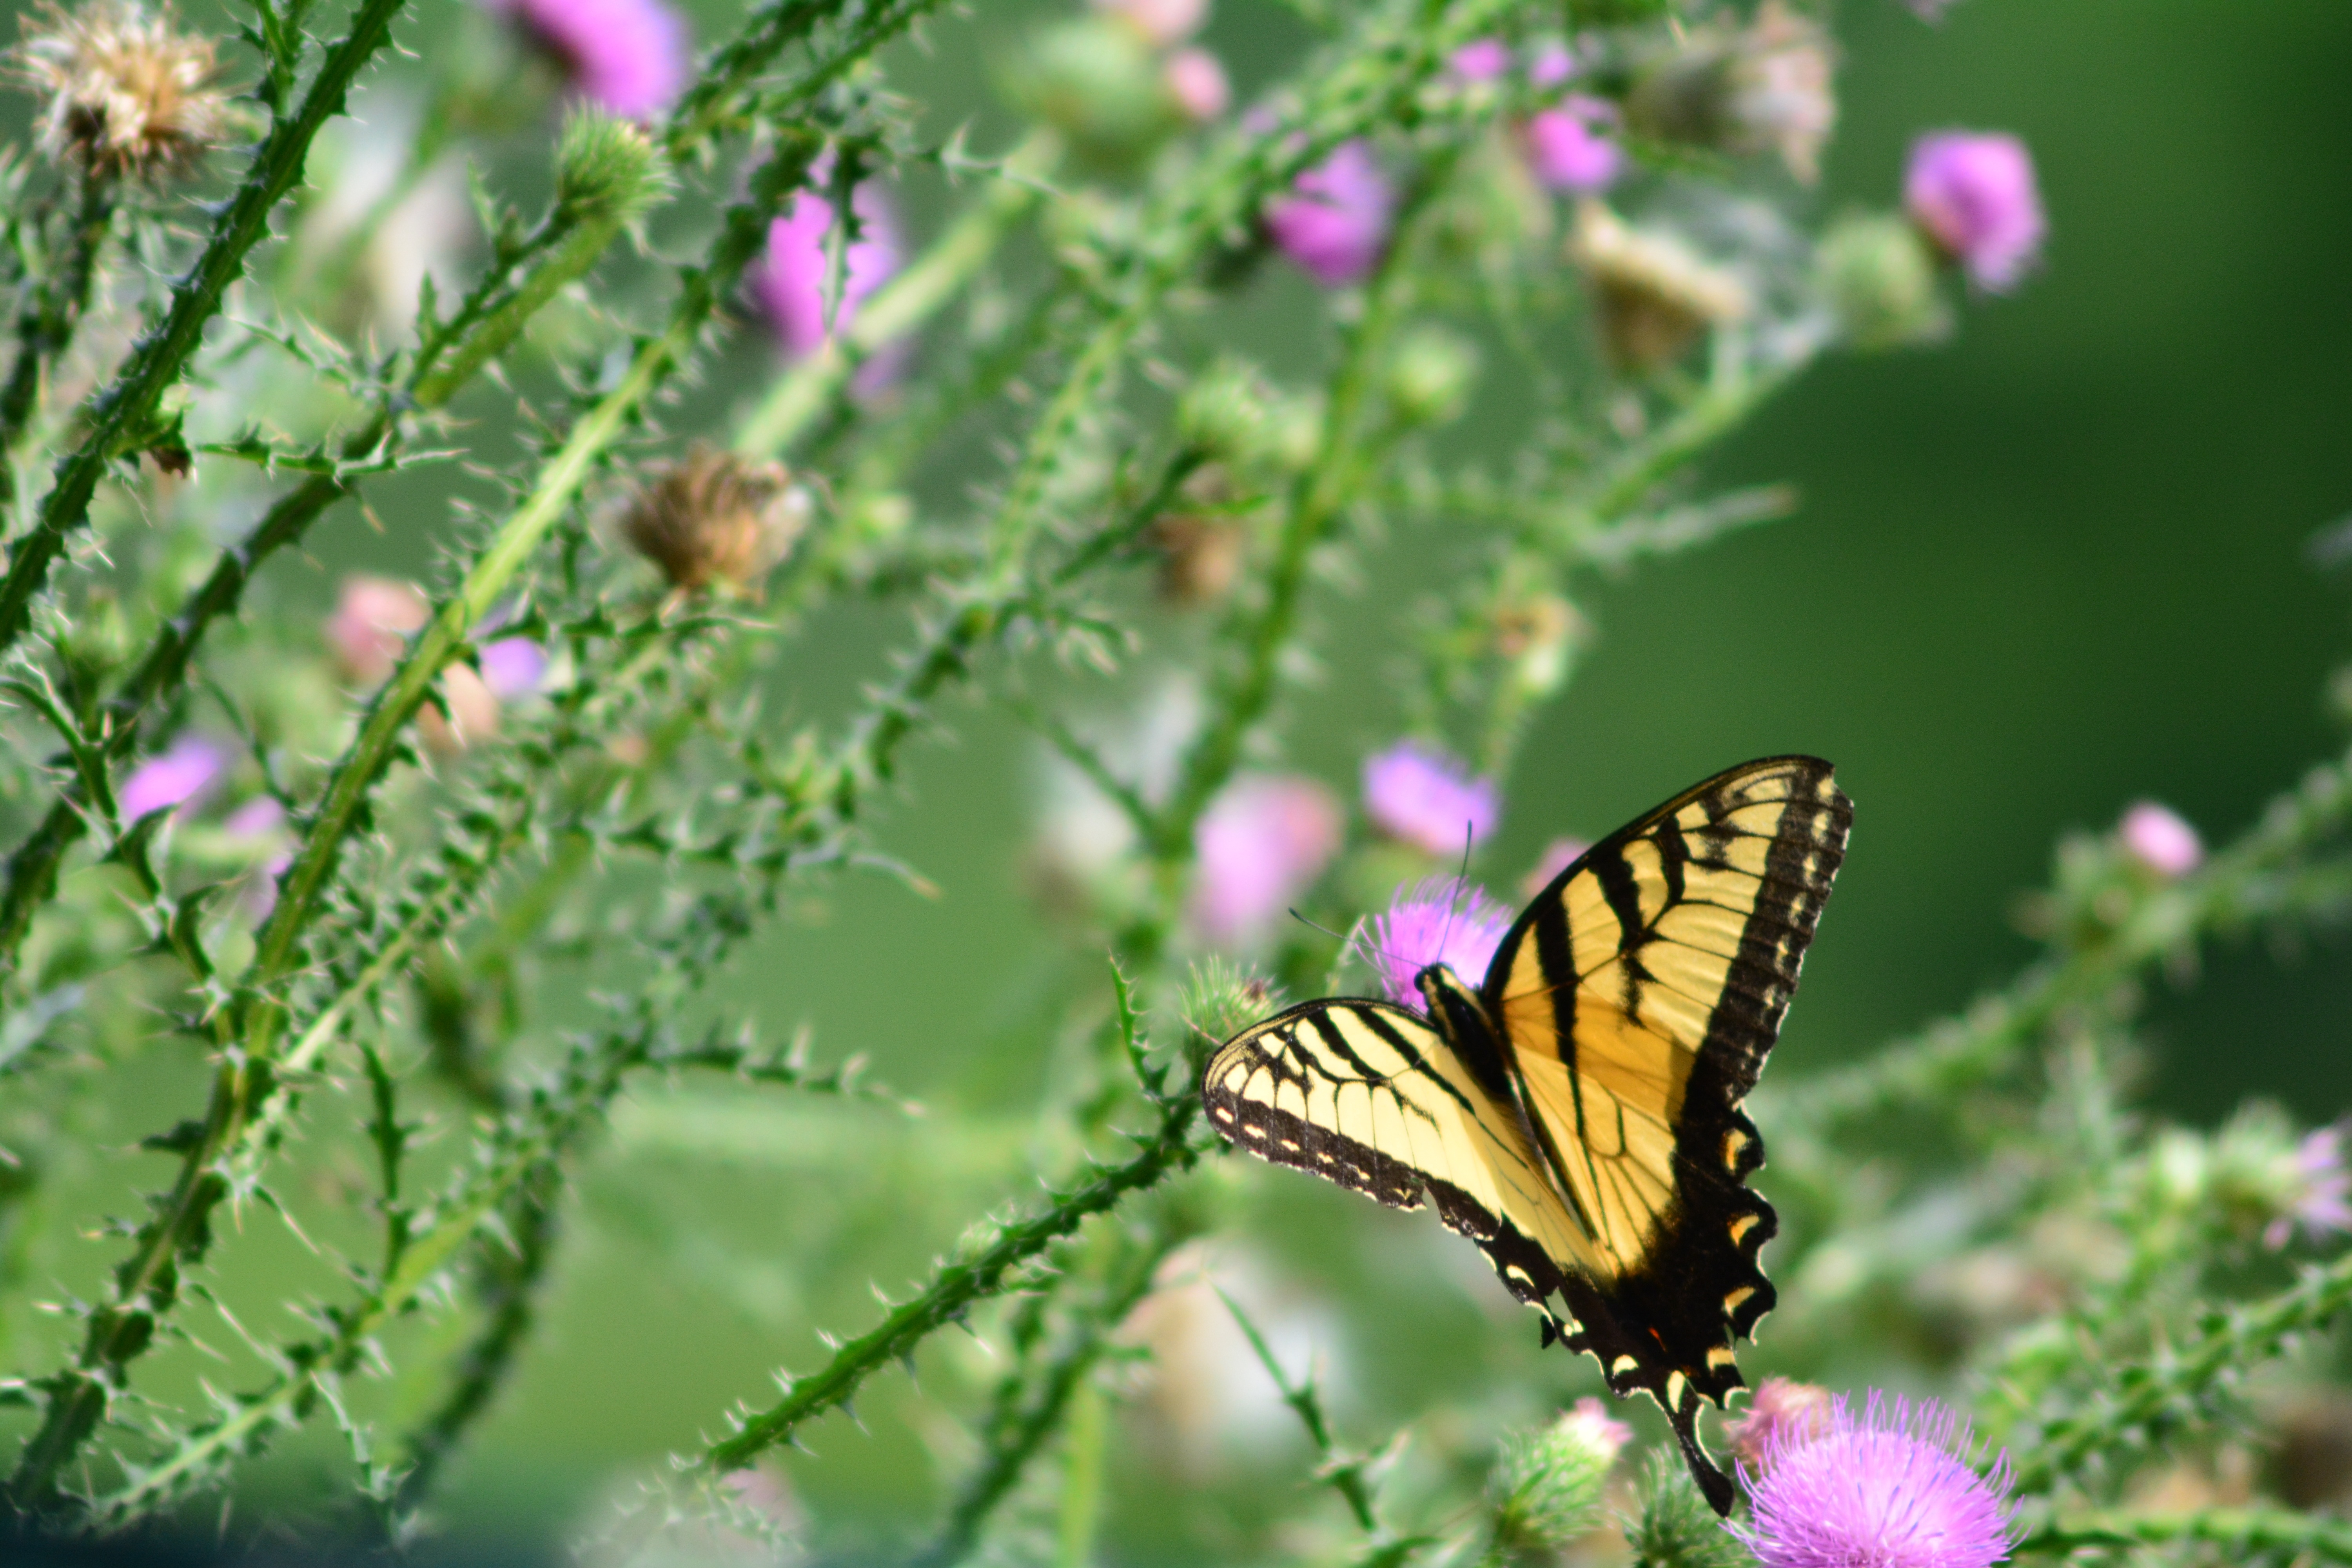
nature, plant, photography, meadow, leaf, flower, wildlife, insect, botany, butterfly, flora, fauna, invertebrate, wildflower, close up, monarch butterfly, nectar, macro photography, pollinator, moths and butterflies, lycaenid